PowerUP (accelerator)

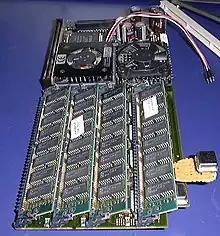
CyberStorm PPC604e accelerator board

PowerUP boards were dual-processor accelerator boards designed by Phase5 Digital Products for Amiga computers. They had two different processors, a Motorola 68000 series (68k) and a PowerPC, working in parallel, sharing the complete address space of the Amiga computer system.